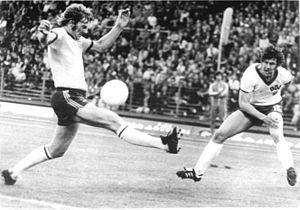
L'histoire de l'équipe d'Australie de football commence dans les années 1920.
Dragan Utjesenović, appelé Doug Utjesenovic en Australie, né le 8 octobre 1946 à Belgrade, est un footballeur et entraîneur yougoslave et australien.
Cette page vous présente les différents tours préliminaires à la Coupe du monde 1974. C'est la 9ᵉ édition des éliminatoires puisqu'en 1930, la première Coupe du monde se joue « sur invitation ».
Cette liste présente les matchs de l'équipe d'Australie de football par adversaire rencontré.
L'Équipe d'Allemagne de l'Est de football participe pour la première et unique fois à une phase finale de la Coupe du monde de football, celle de 1974, en Allemagne de l'Ouest. Cette coupe du monde restera le fait d'armes de la sélection est-allemande, atteignant le second tour de la coupe du monde de football de 1974.